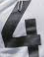
Number: 4